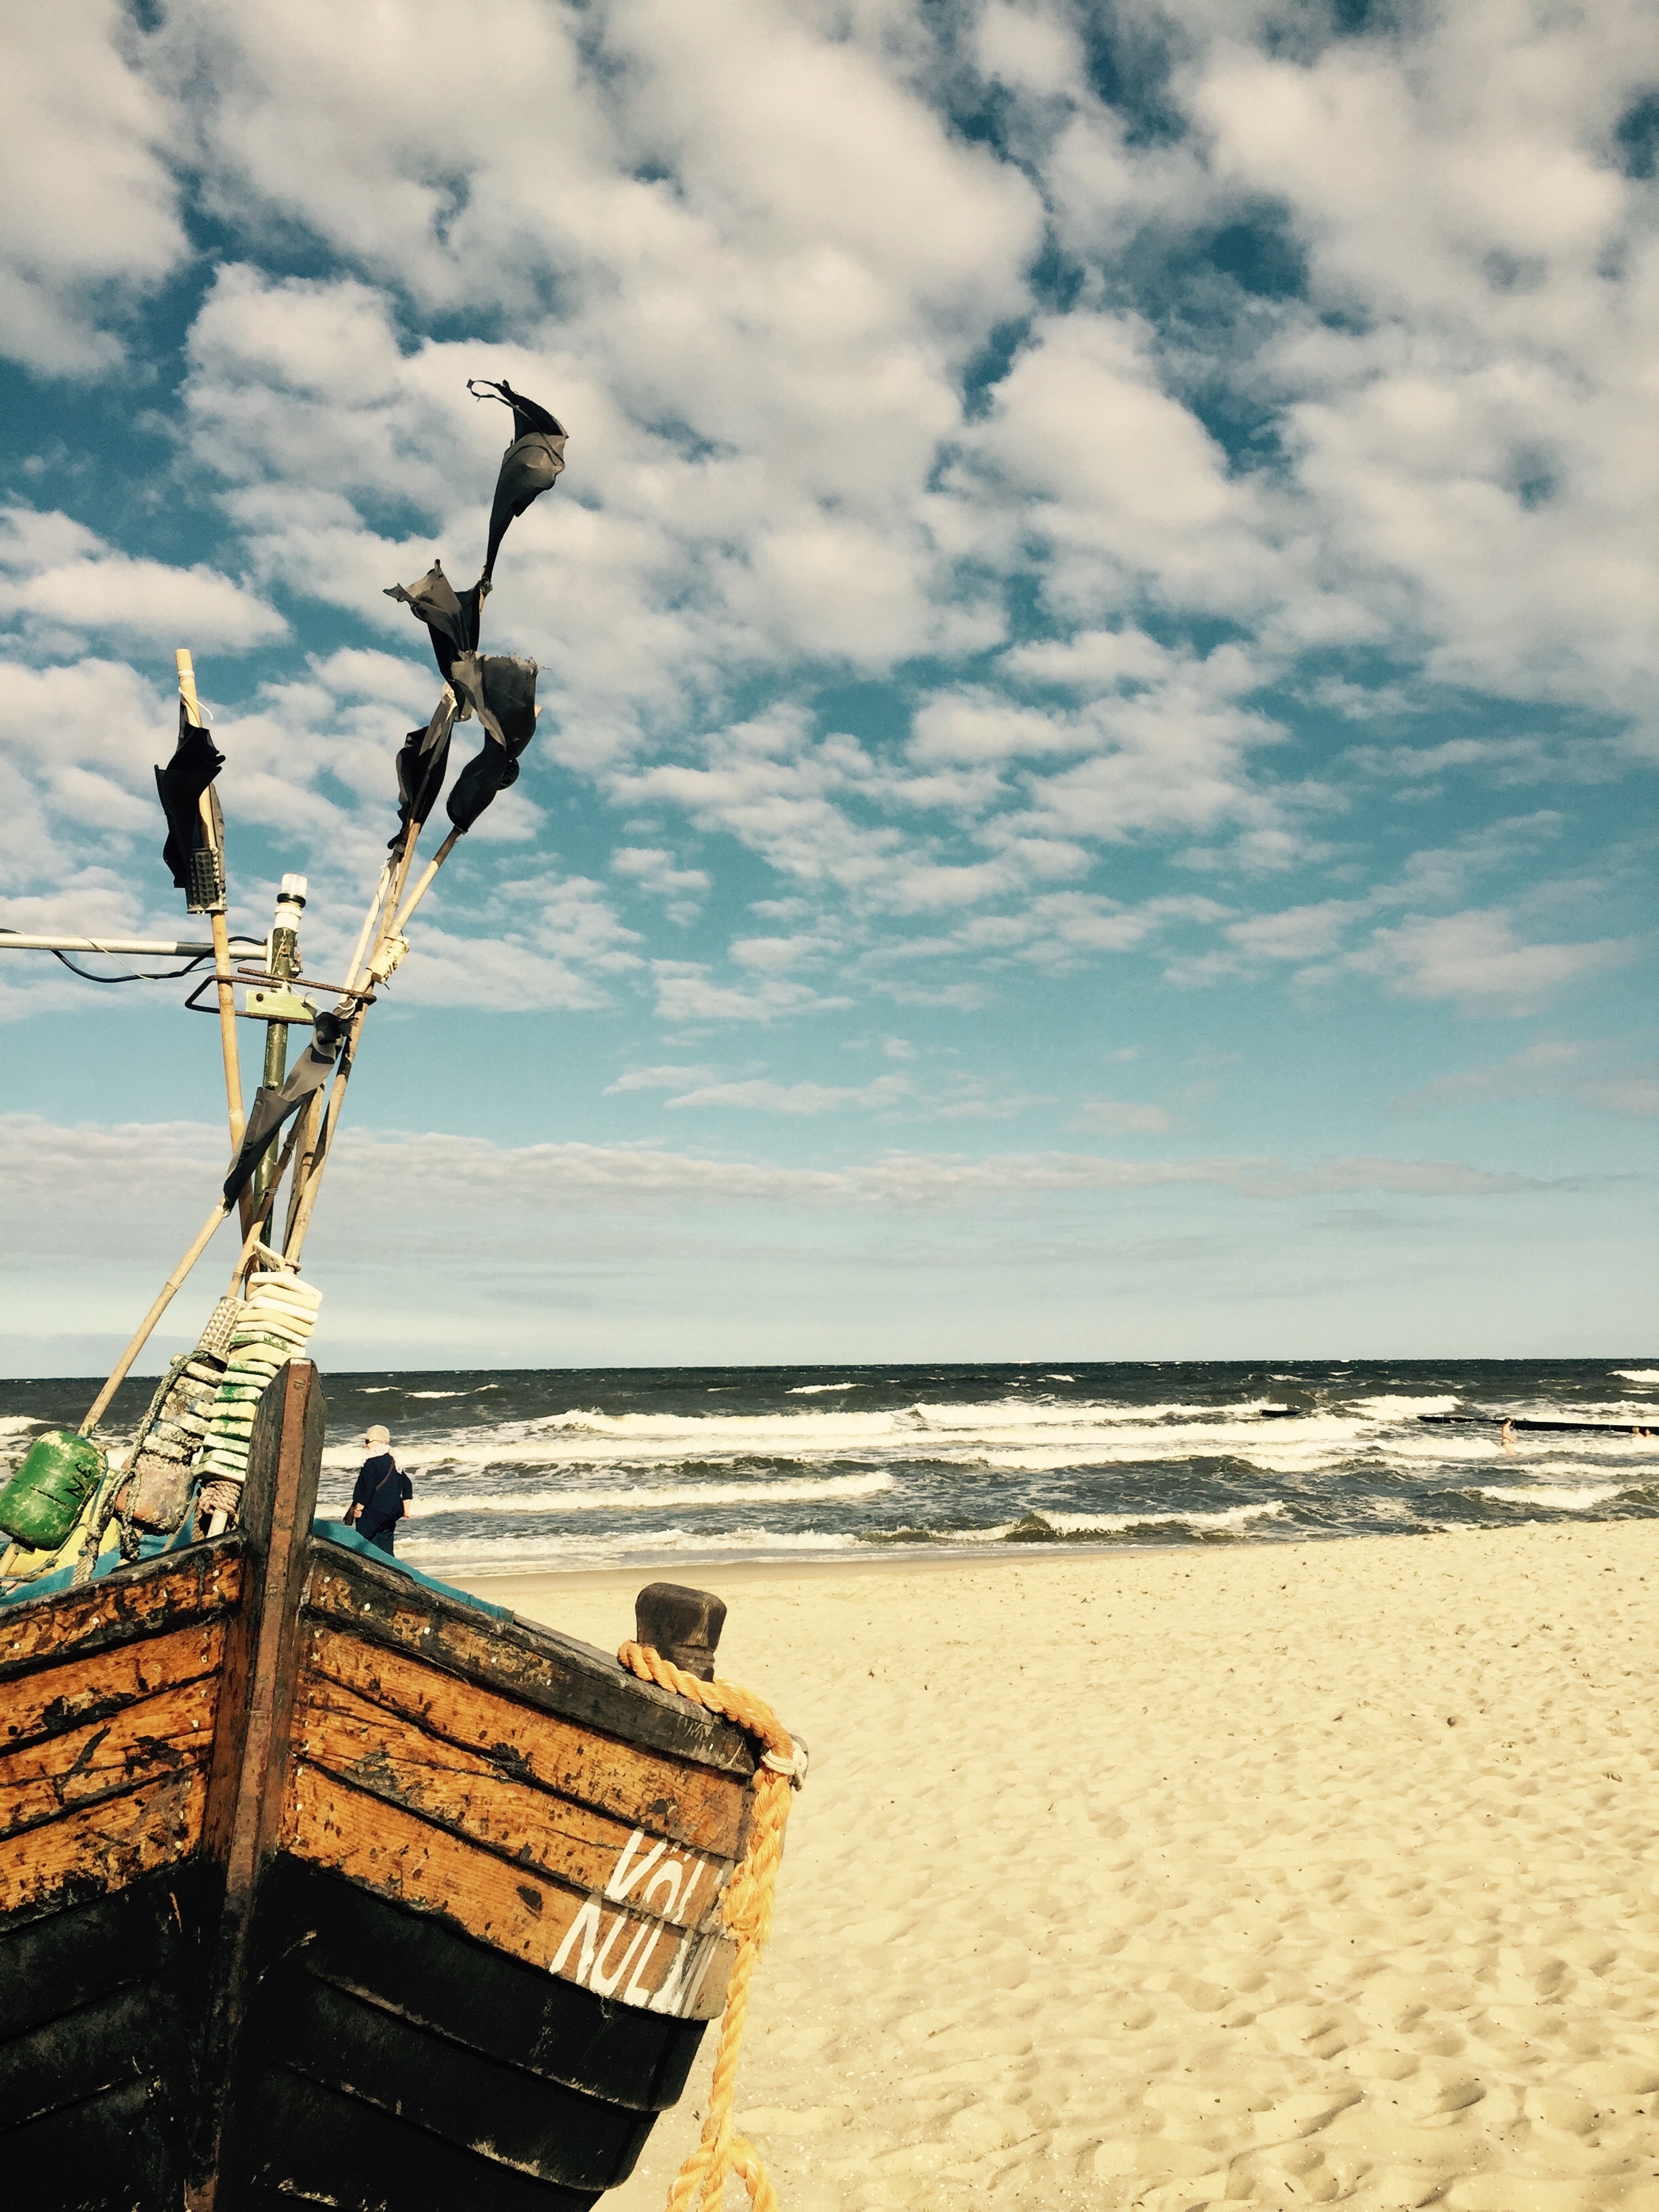
beach, sea, coast, sand, ocean, winter, cloud, sky, sunlight, shore, wave, wind, vacation, boot, body of water, baltic sea